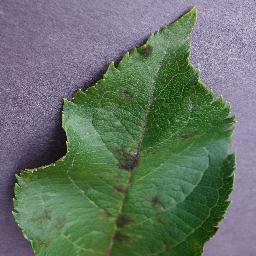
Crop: apple
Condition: scab